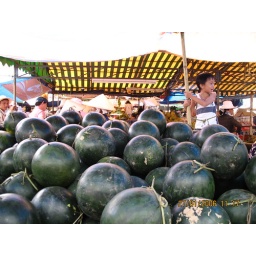
the boy and his mom's stand of water melon in Chinese New Year 2006 - Phan Thiet city Vietnam